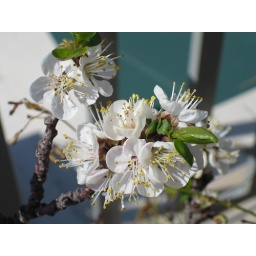
Apricot tree in flower